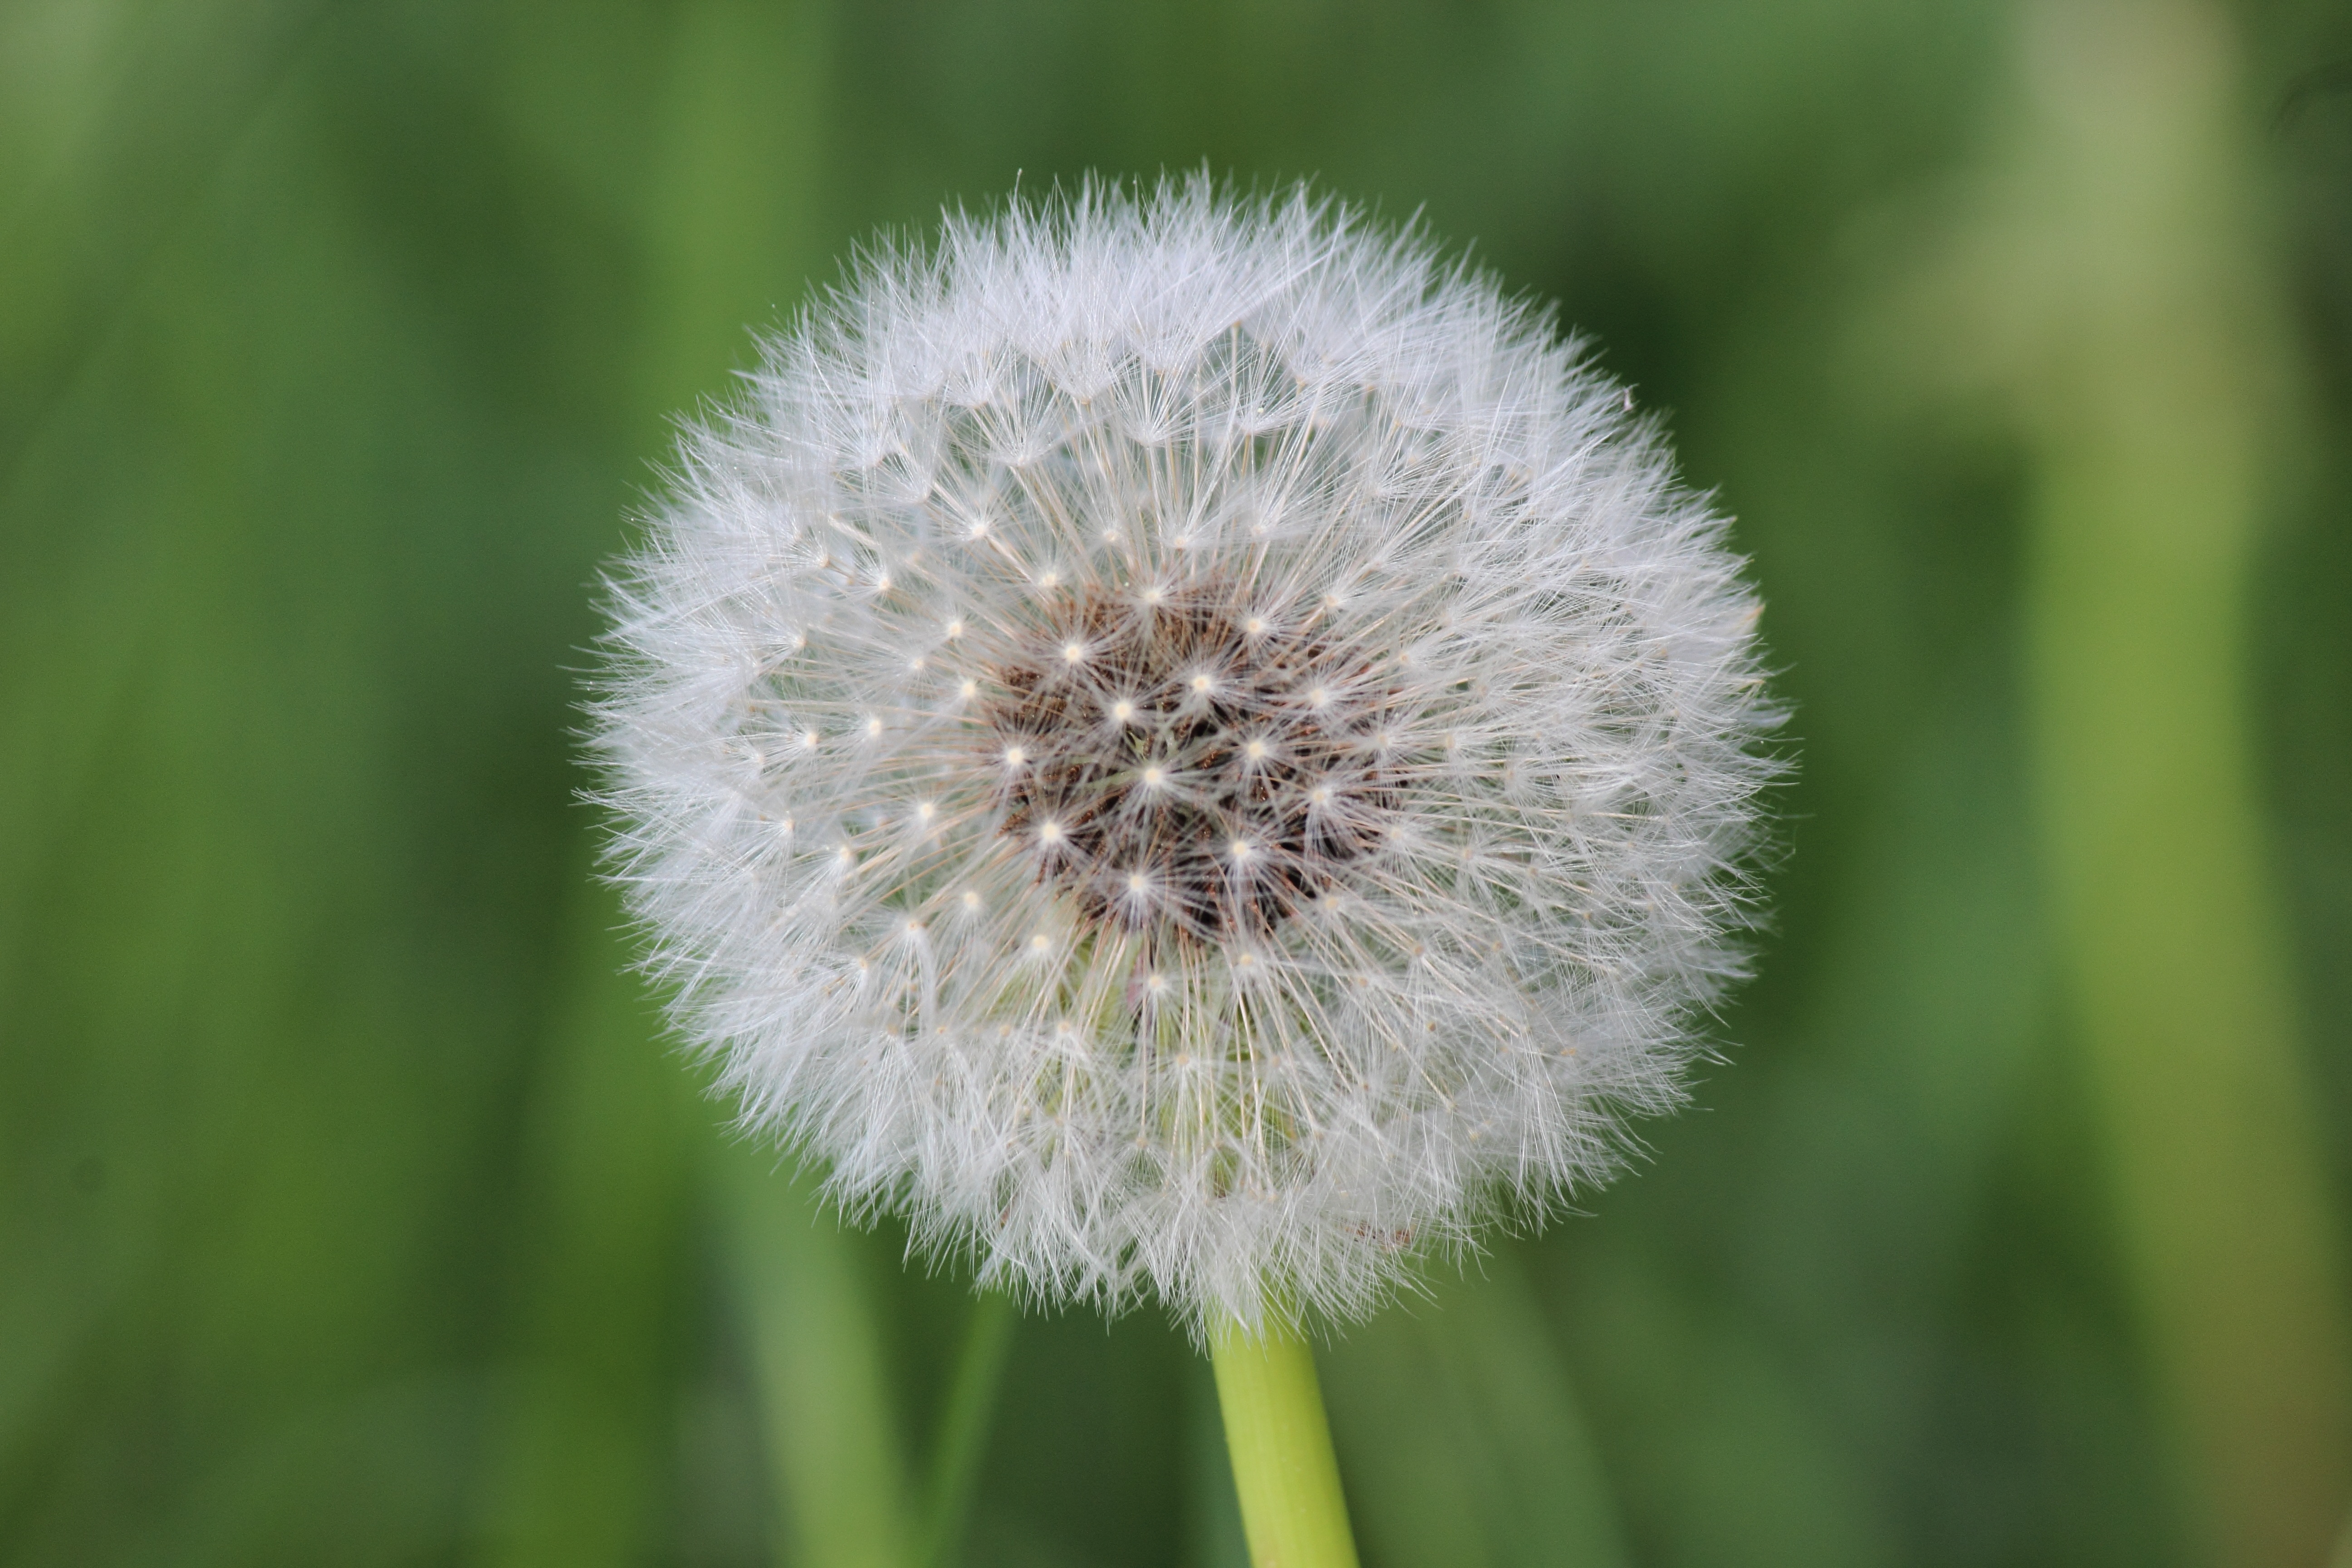
nature, grass, blossom, plant, field, meadow, dandelion, prairie, flower, petal, bloom, spring, botany, close, flora, wildflower, close up, pointed flower, seeds, roadside, faded, macro photography, flying seeds, flowering plant, daisy family, oxeye daisy, plant stem, land plant